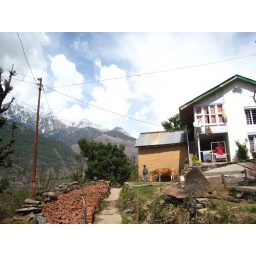
A typical mountain home near Manali